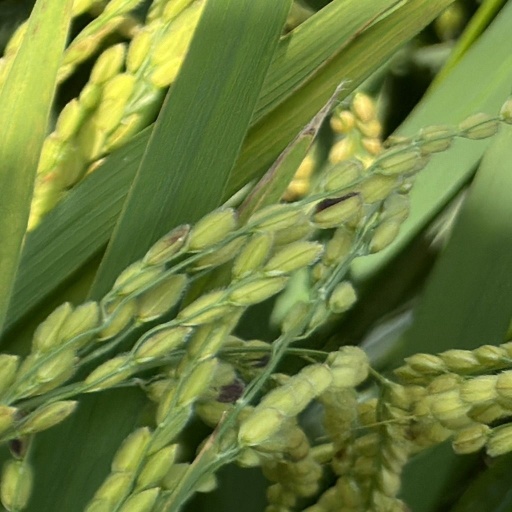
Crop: rice